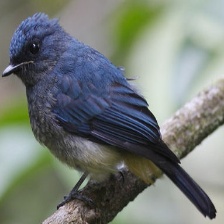
Species: INDIGO FLYCATCHER
Scientific name: EUMYIAS INDIGO